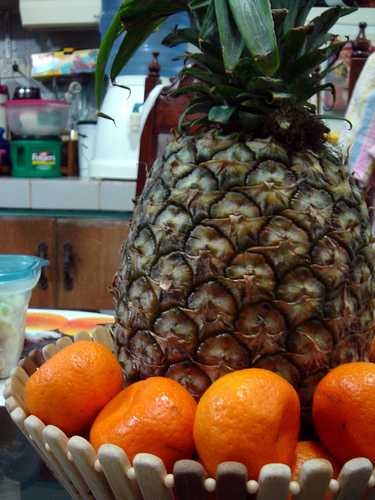
Label: Pineapple